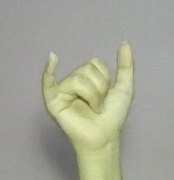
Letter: ya